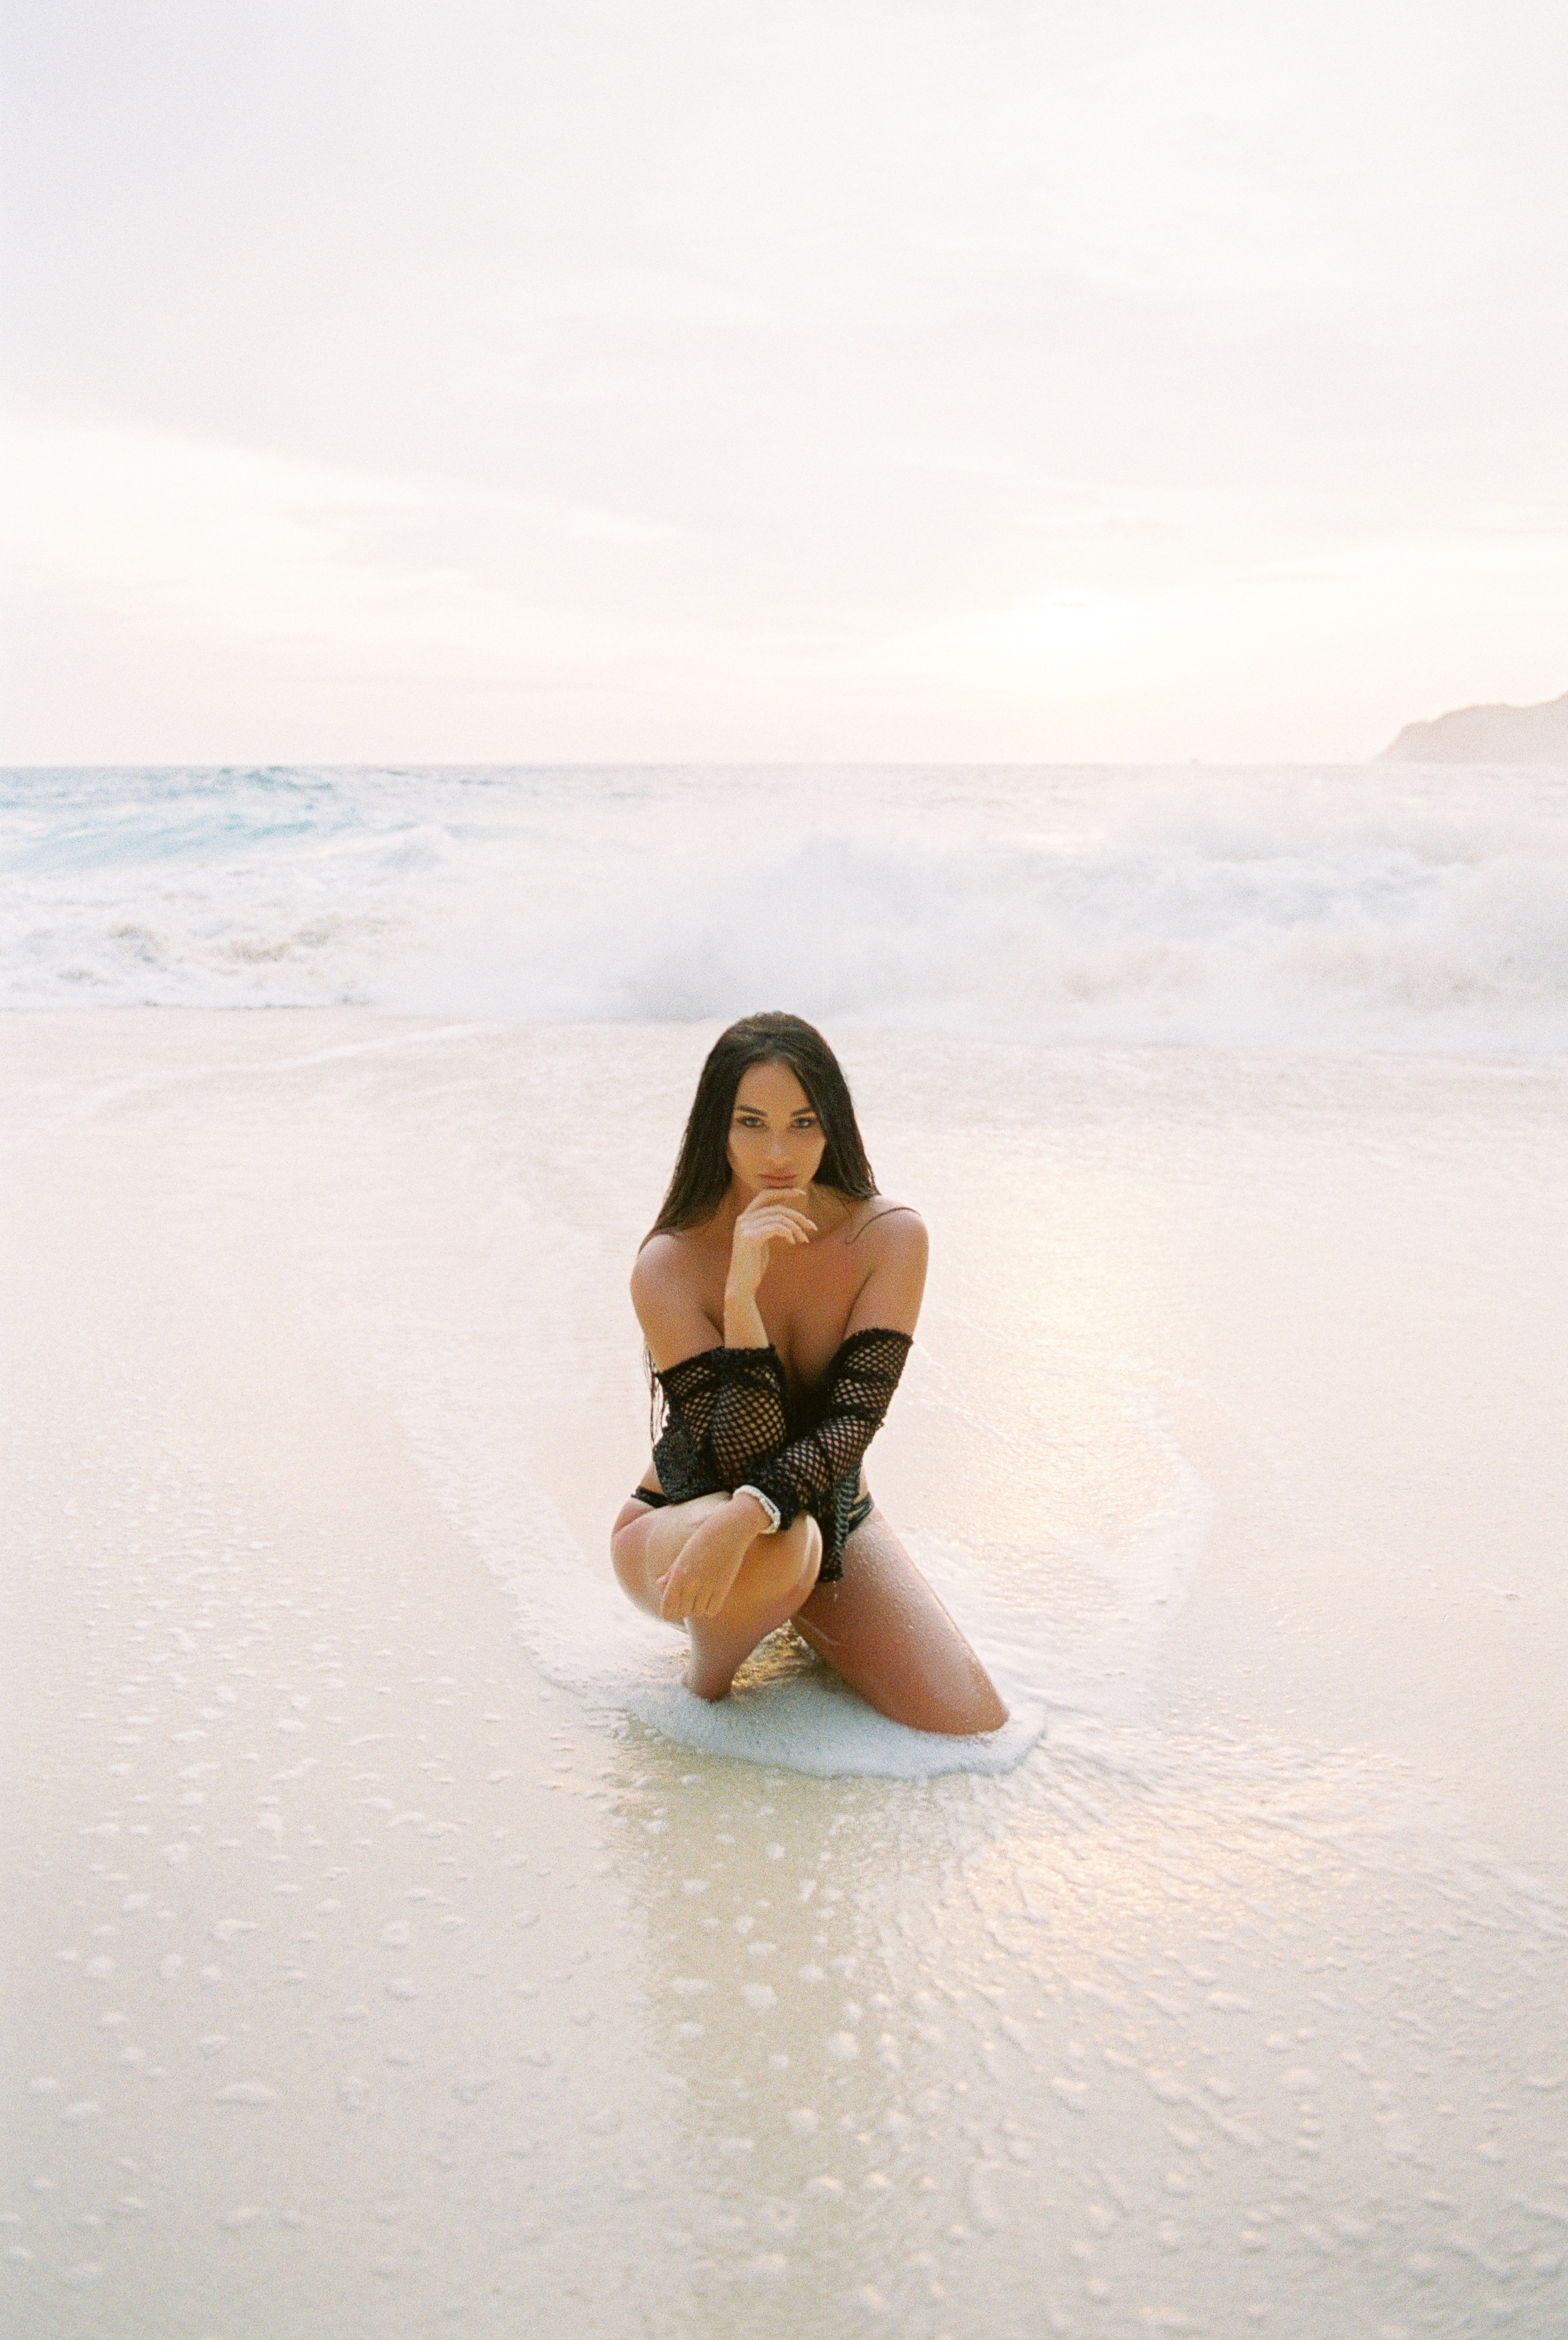
woman, face, water, sky, cloud, smile, leg, flash photography, happy, body of water, People in nature, thigh, brassiere, travel, beach, landscape, black hair, wind wave, horizon, barefoot, human leg, long hair, fun, leisure, shore, sand, brown hair, coast, sitting, wave, ocean, bikini, sandal, eyewear, tourism, tropics, vacation, reflection, rock, portrait photography, recreation, lingerie, photo shoot